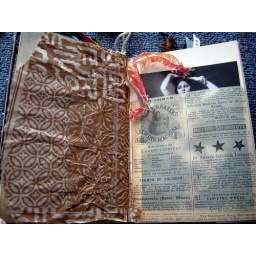
Written on the Body altered book swap. Victorian nude postcard in vellum pocket. paper bag with pattern on left